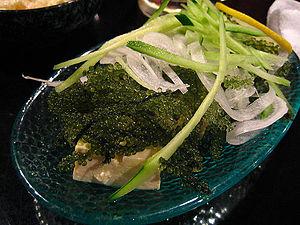
Umibudō est un aliment typique de la cuisine d'Okinawa et qu'on ne trouve pas ailleurs au Japon.